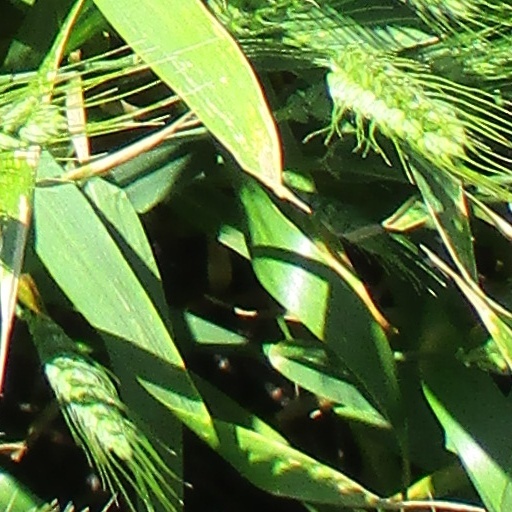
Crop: wheat